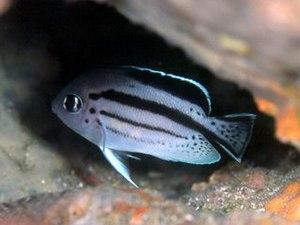
Genicanthus est un genre de poissons osseux de la famille des Pomacanthidés. Les espèces de ce genre sont communément appelées Poisson-ange lyre en raison de la forme de leur nageoire caudale qui évoque celle d'une lyre.